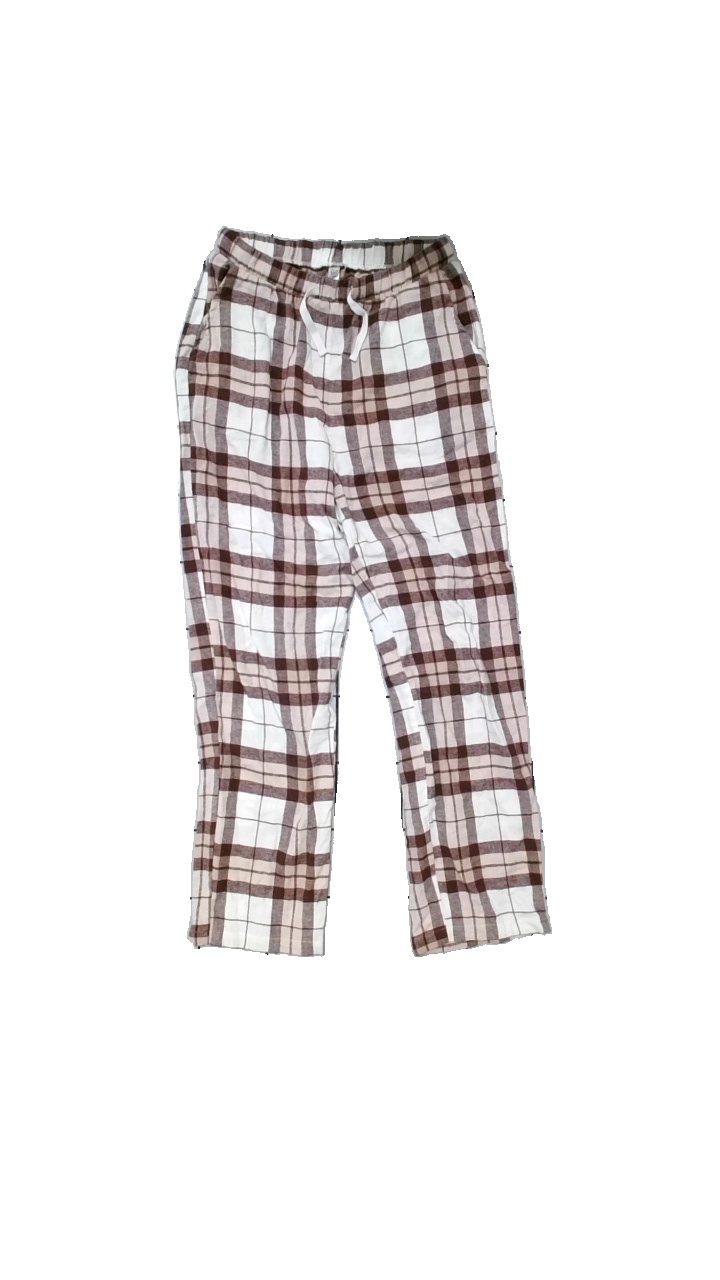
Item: Pajamas (Ladies)
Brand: Lindex
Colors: White, Red, Multicolor
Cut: Regular
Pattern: Checkered print
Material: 100% cotton
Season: All
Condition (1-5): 3
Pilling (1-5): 3
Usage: Reuse
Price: <50